Roommates (2006 Indian film)

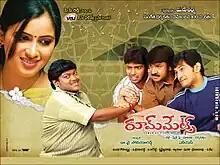
Poster

Roommates is a 2006 Indian Telugu-language comedy suspense thriller film directed by AVS and starring Allari Naresh, Baladitya, Srinivasa Reddy, Suman Setty and Navaneet Kaur.